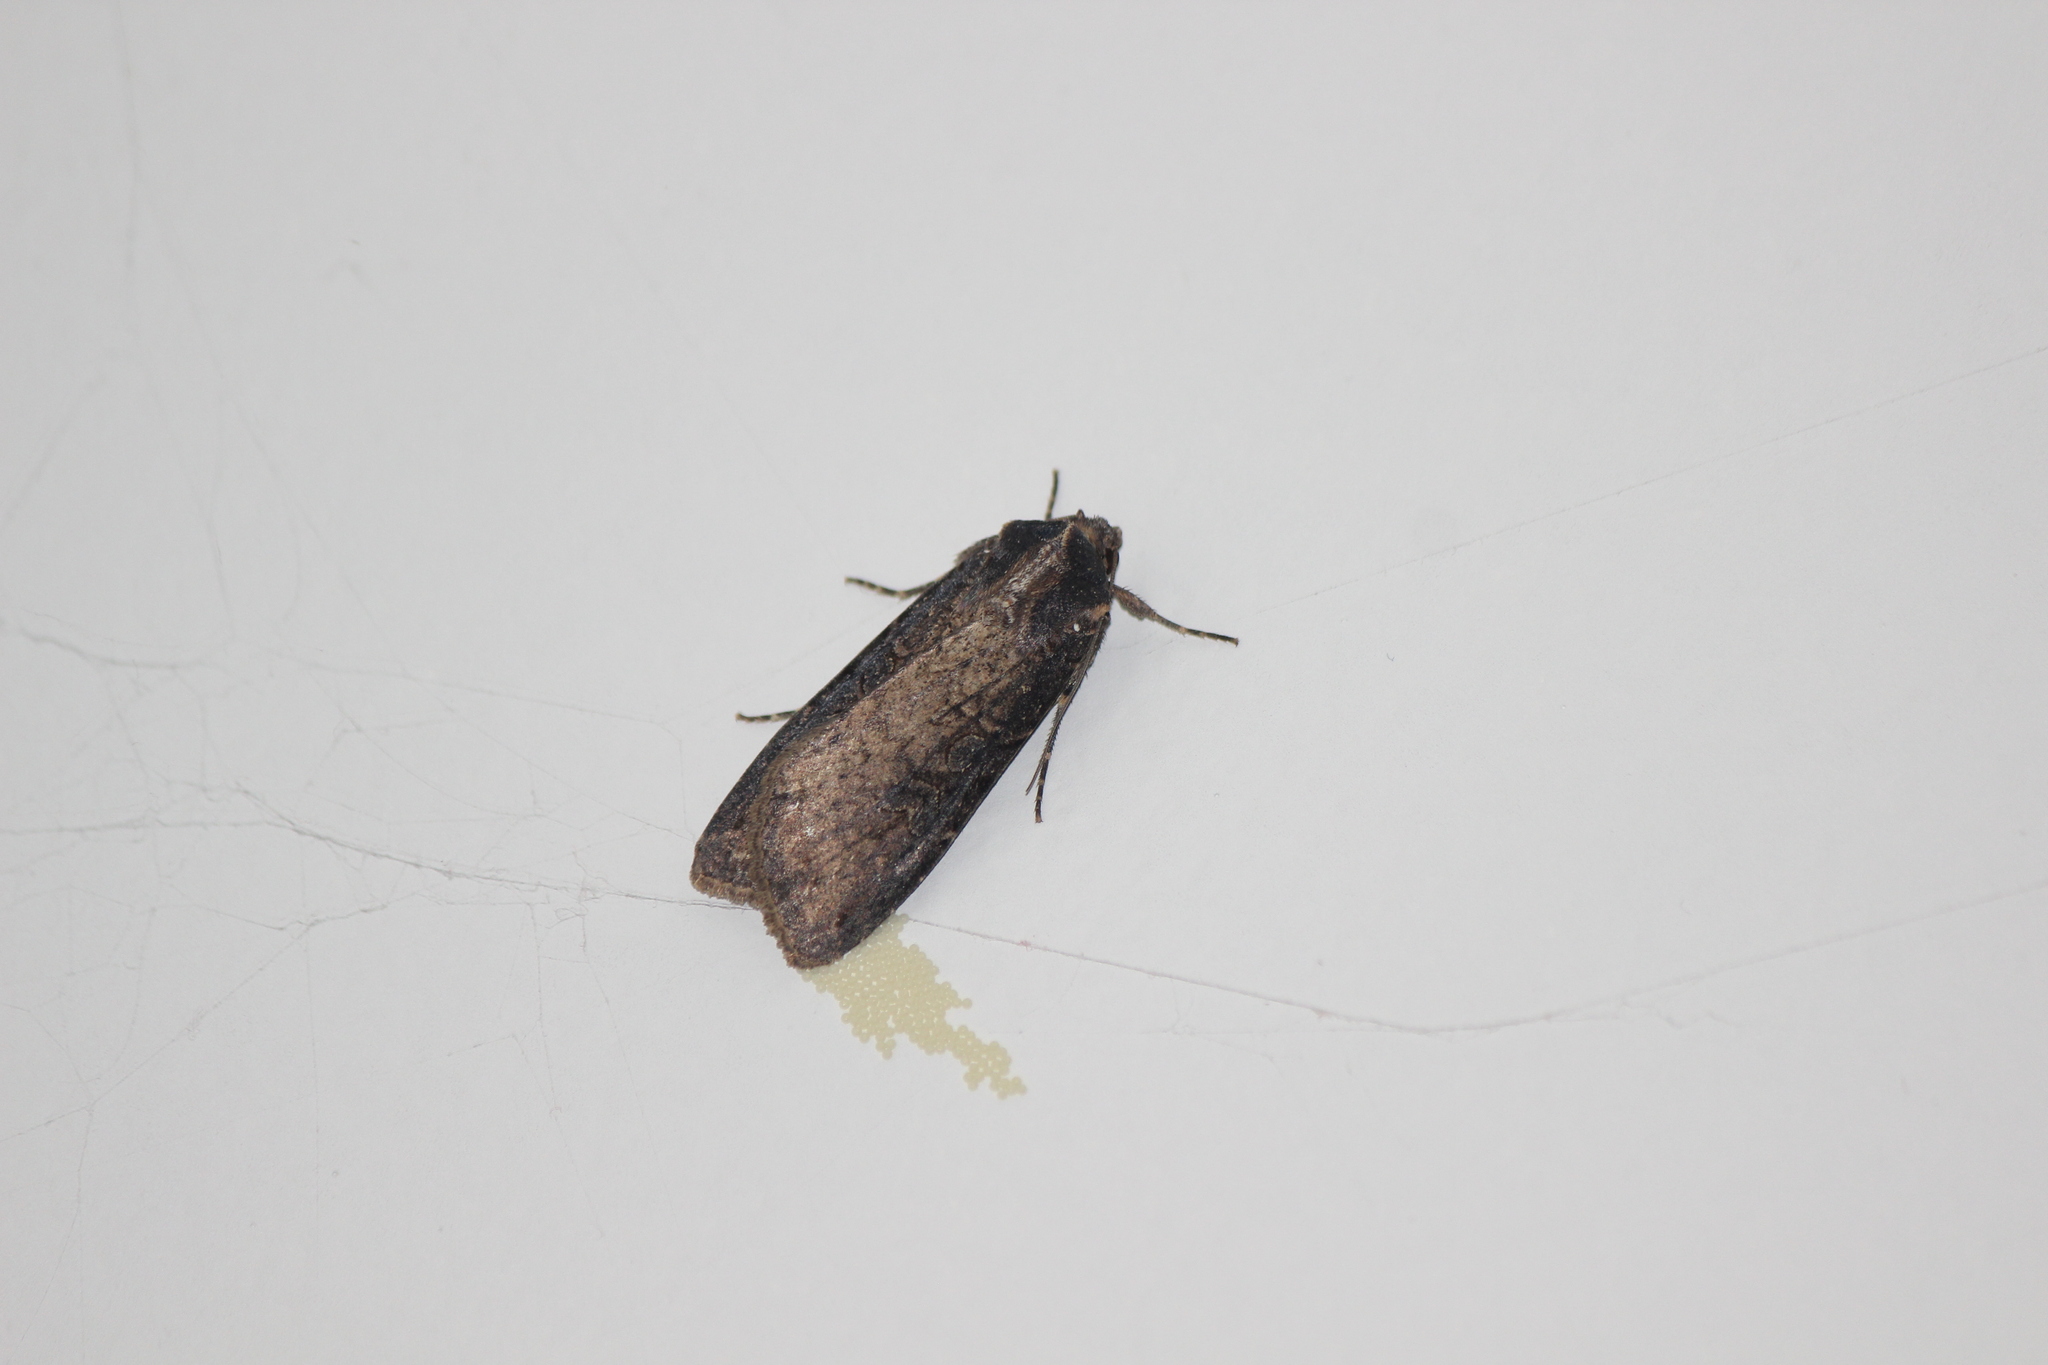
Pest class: cutworms